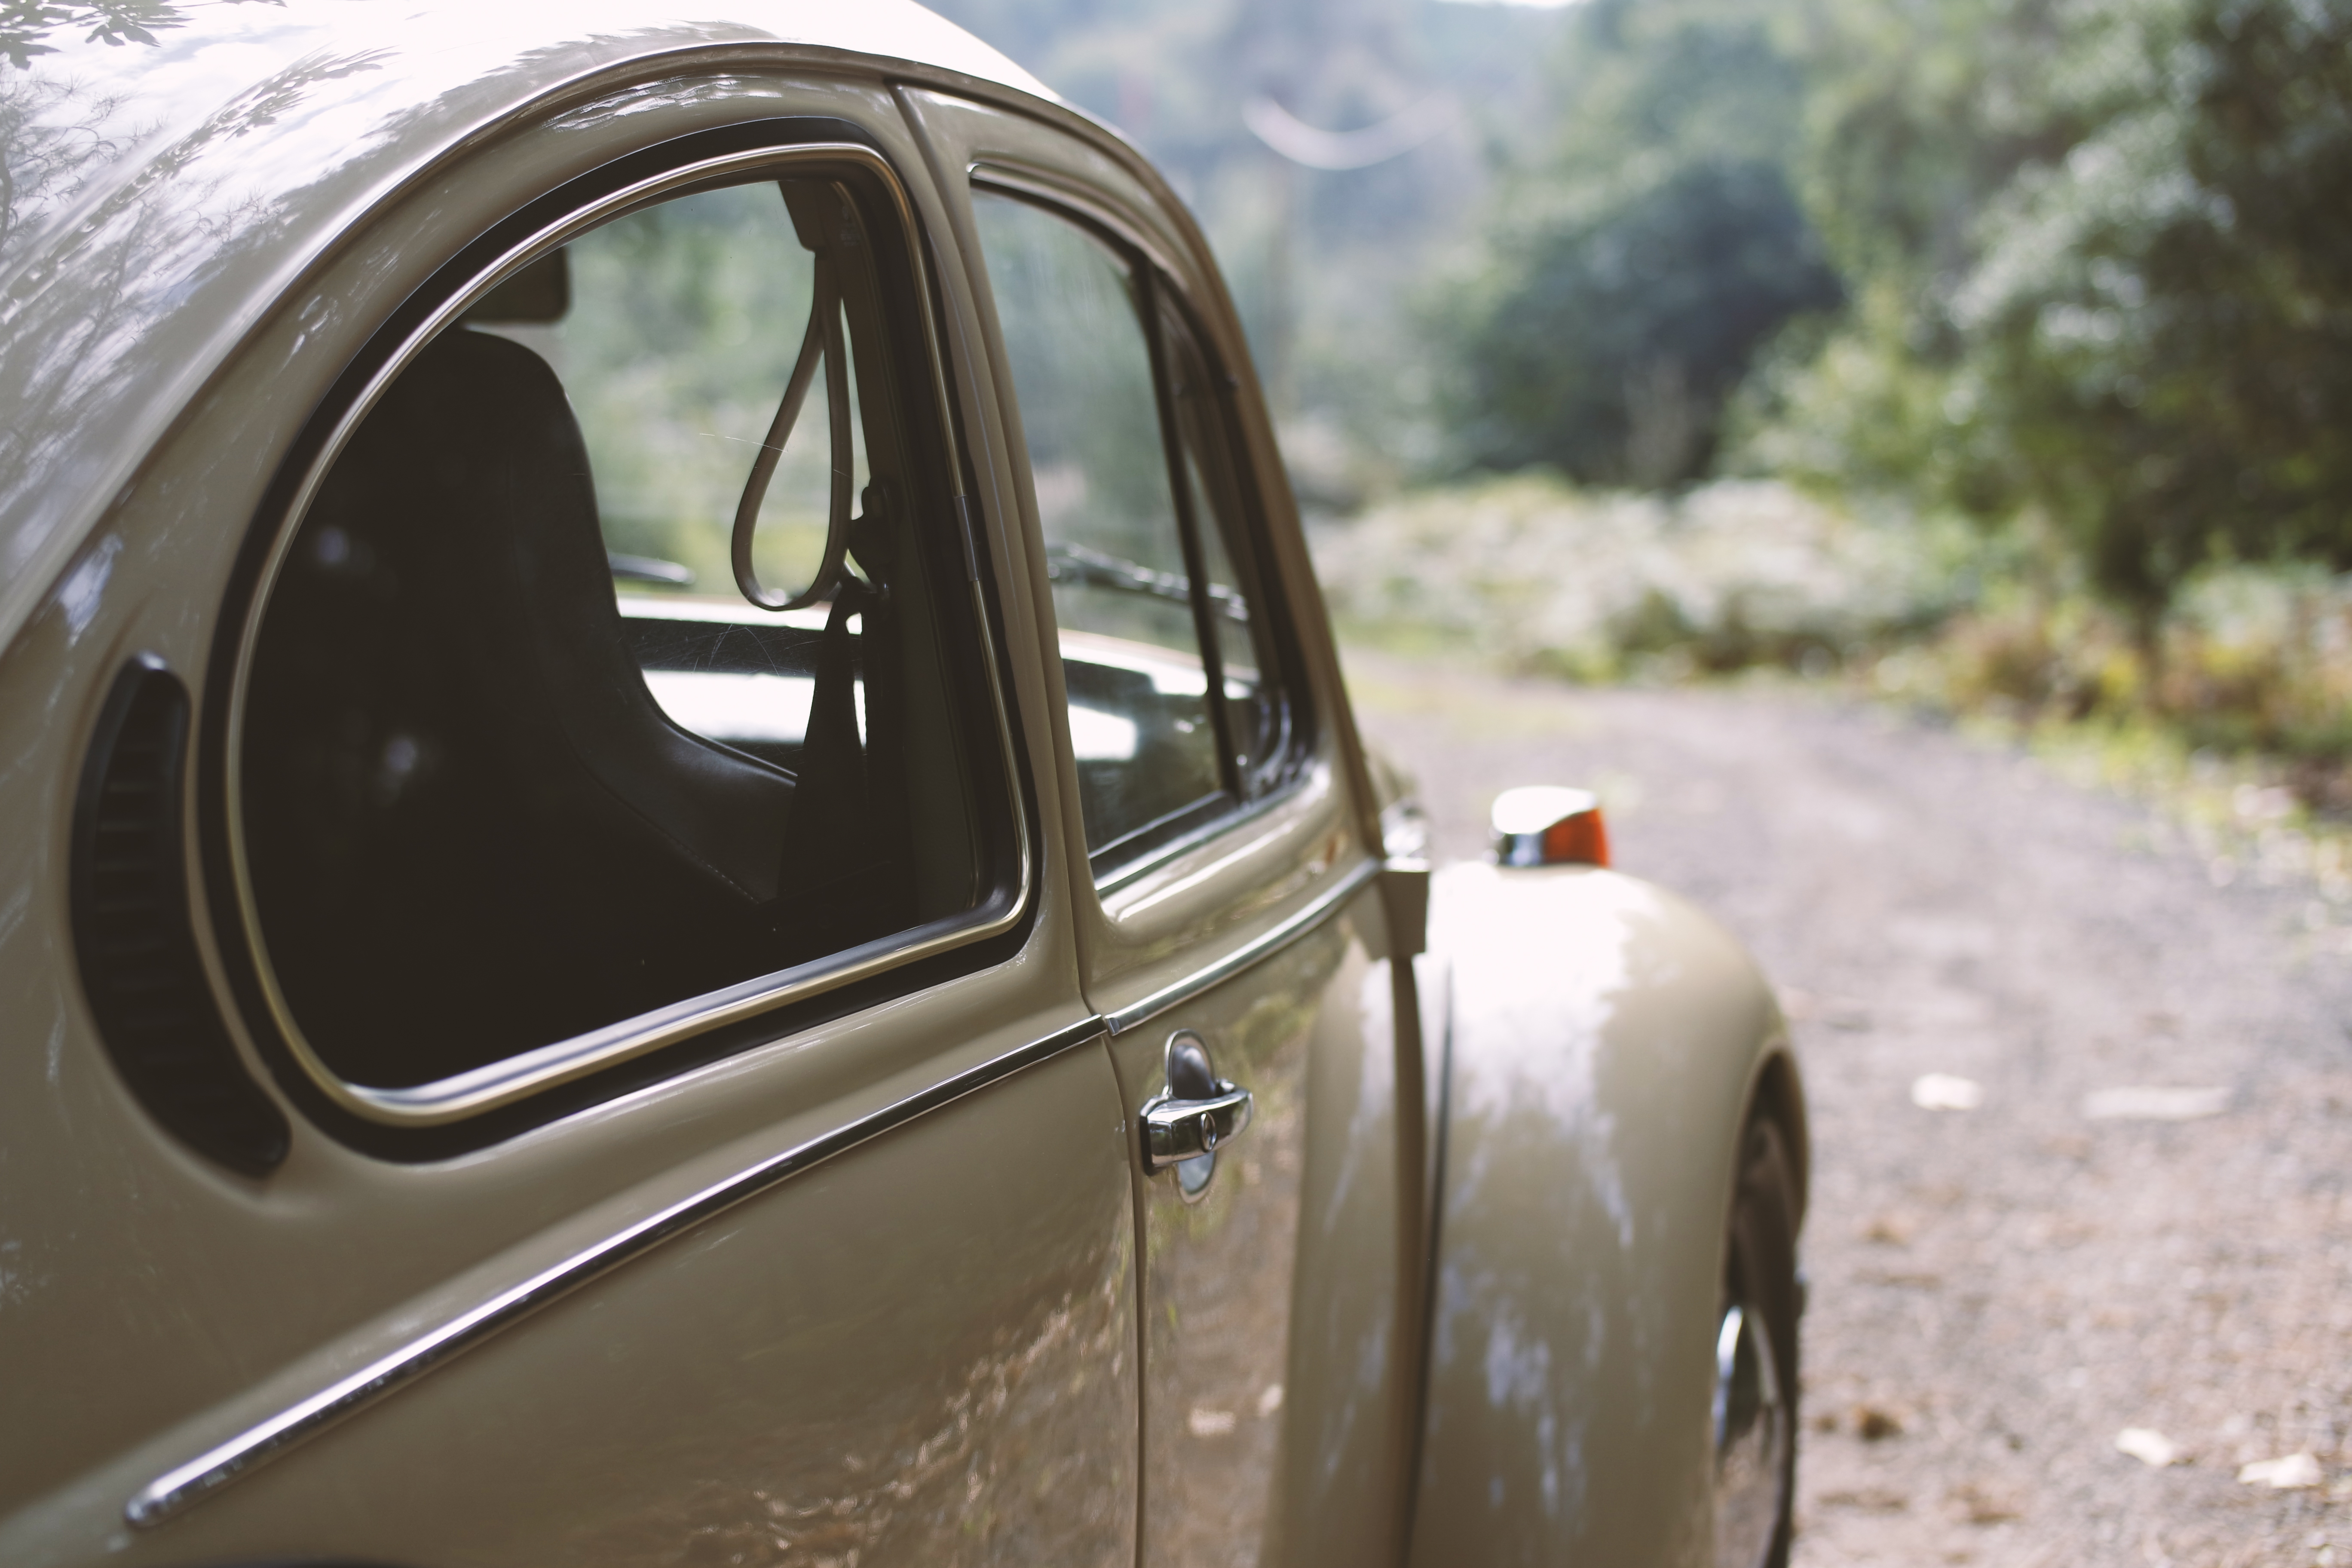
road, car, vintage, wheel, volkswagen, vehicle, vintage car, sedan, classic, beetle, land vehicle, volkswagen beetle, automobile make, automotive exterior, compact car, automotive design, luxury vehicle, mid size car, subcompact car